Carlo Gesualdo

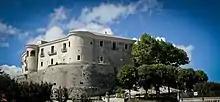
Castle of Gesualdo

After returning to his castle at Gesualdo from Ferrara in 1595, he set up a situation similar to the one that existed in Ferrara, with a group of resident virtuoso musicians who would sing his own music. While his estate became a center of music-making, it was for Gesualdo alone. With his considerable financial resources, he was able to hire singers and instrumentalists for his own pleasure. He rarely left his castle, taking delight in nothing but music. His most well-known music was published in Naples in 1603 and from the castle of Gesualdo (with printer ) in 1611. The most notoriously chromatic and difficult portions of it were all written during his period of self-isolation.